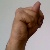
The image shows a hand gesture representing the letter 'N' in Indian Sign Language.